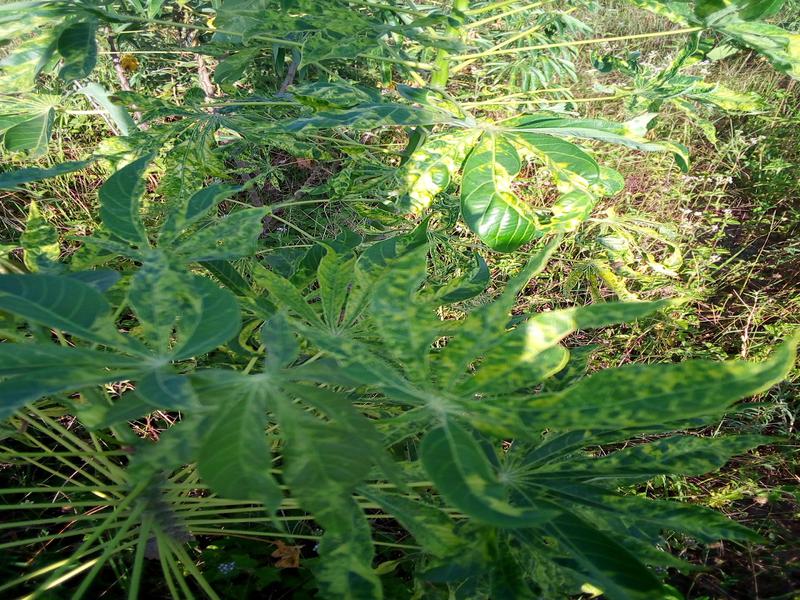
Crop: cassava
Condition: mosaic_disease